Manzanita

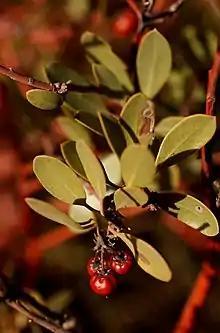
Manzanita berries

The berries are edible, and can be harvested en masse and stored. Once stored and dried, the berries can be ground into a coarse meal. The berries can be eaten ripe (when red) or green for a slightly sour taste. They are good eaten alone or used as a thickener or sweetener in other dishes. Native Americans use the fresh berries to make cider and use the leaves as toothbrushes.